Davao Oriental

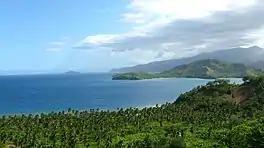
Eastern coast showing Pujada Bay

Davao Oriental covers a total area of occupying the eastern tip of the Davao Region in Mindanao. The province is bordered by Davao de Oro to the west, Agusan del Sur and Surigao del Sur to the north, Davao Gulf to the southwest, and the Philippine Sea to the east and southeast.